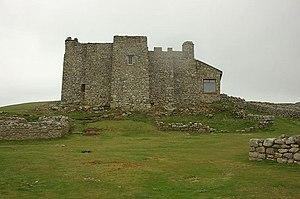
Lundy est une île britannique située en mer Celtique, à proximité du canal de Bristol. L'île est située au large des côtes de Devon, en face du Hartland Point et de la baie de Bideford ou de Barnstaple. On peut y accéder par le port d'Ilfracombe, comté de Devon.